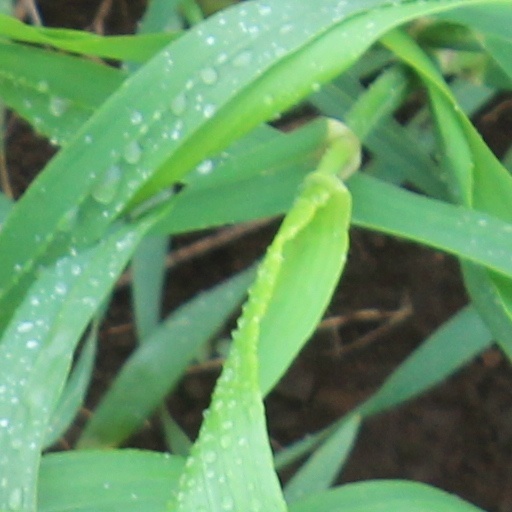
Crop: wheat